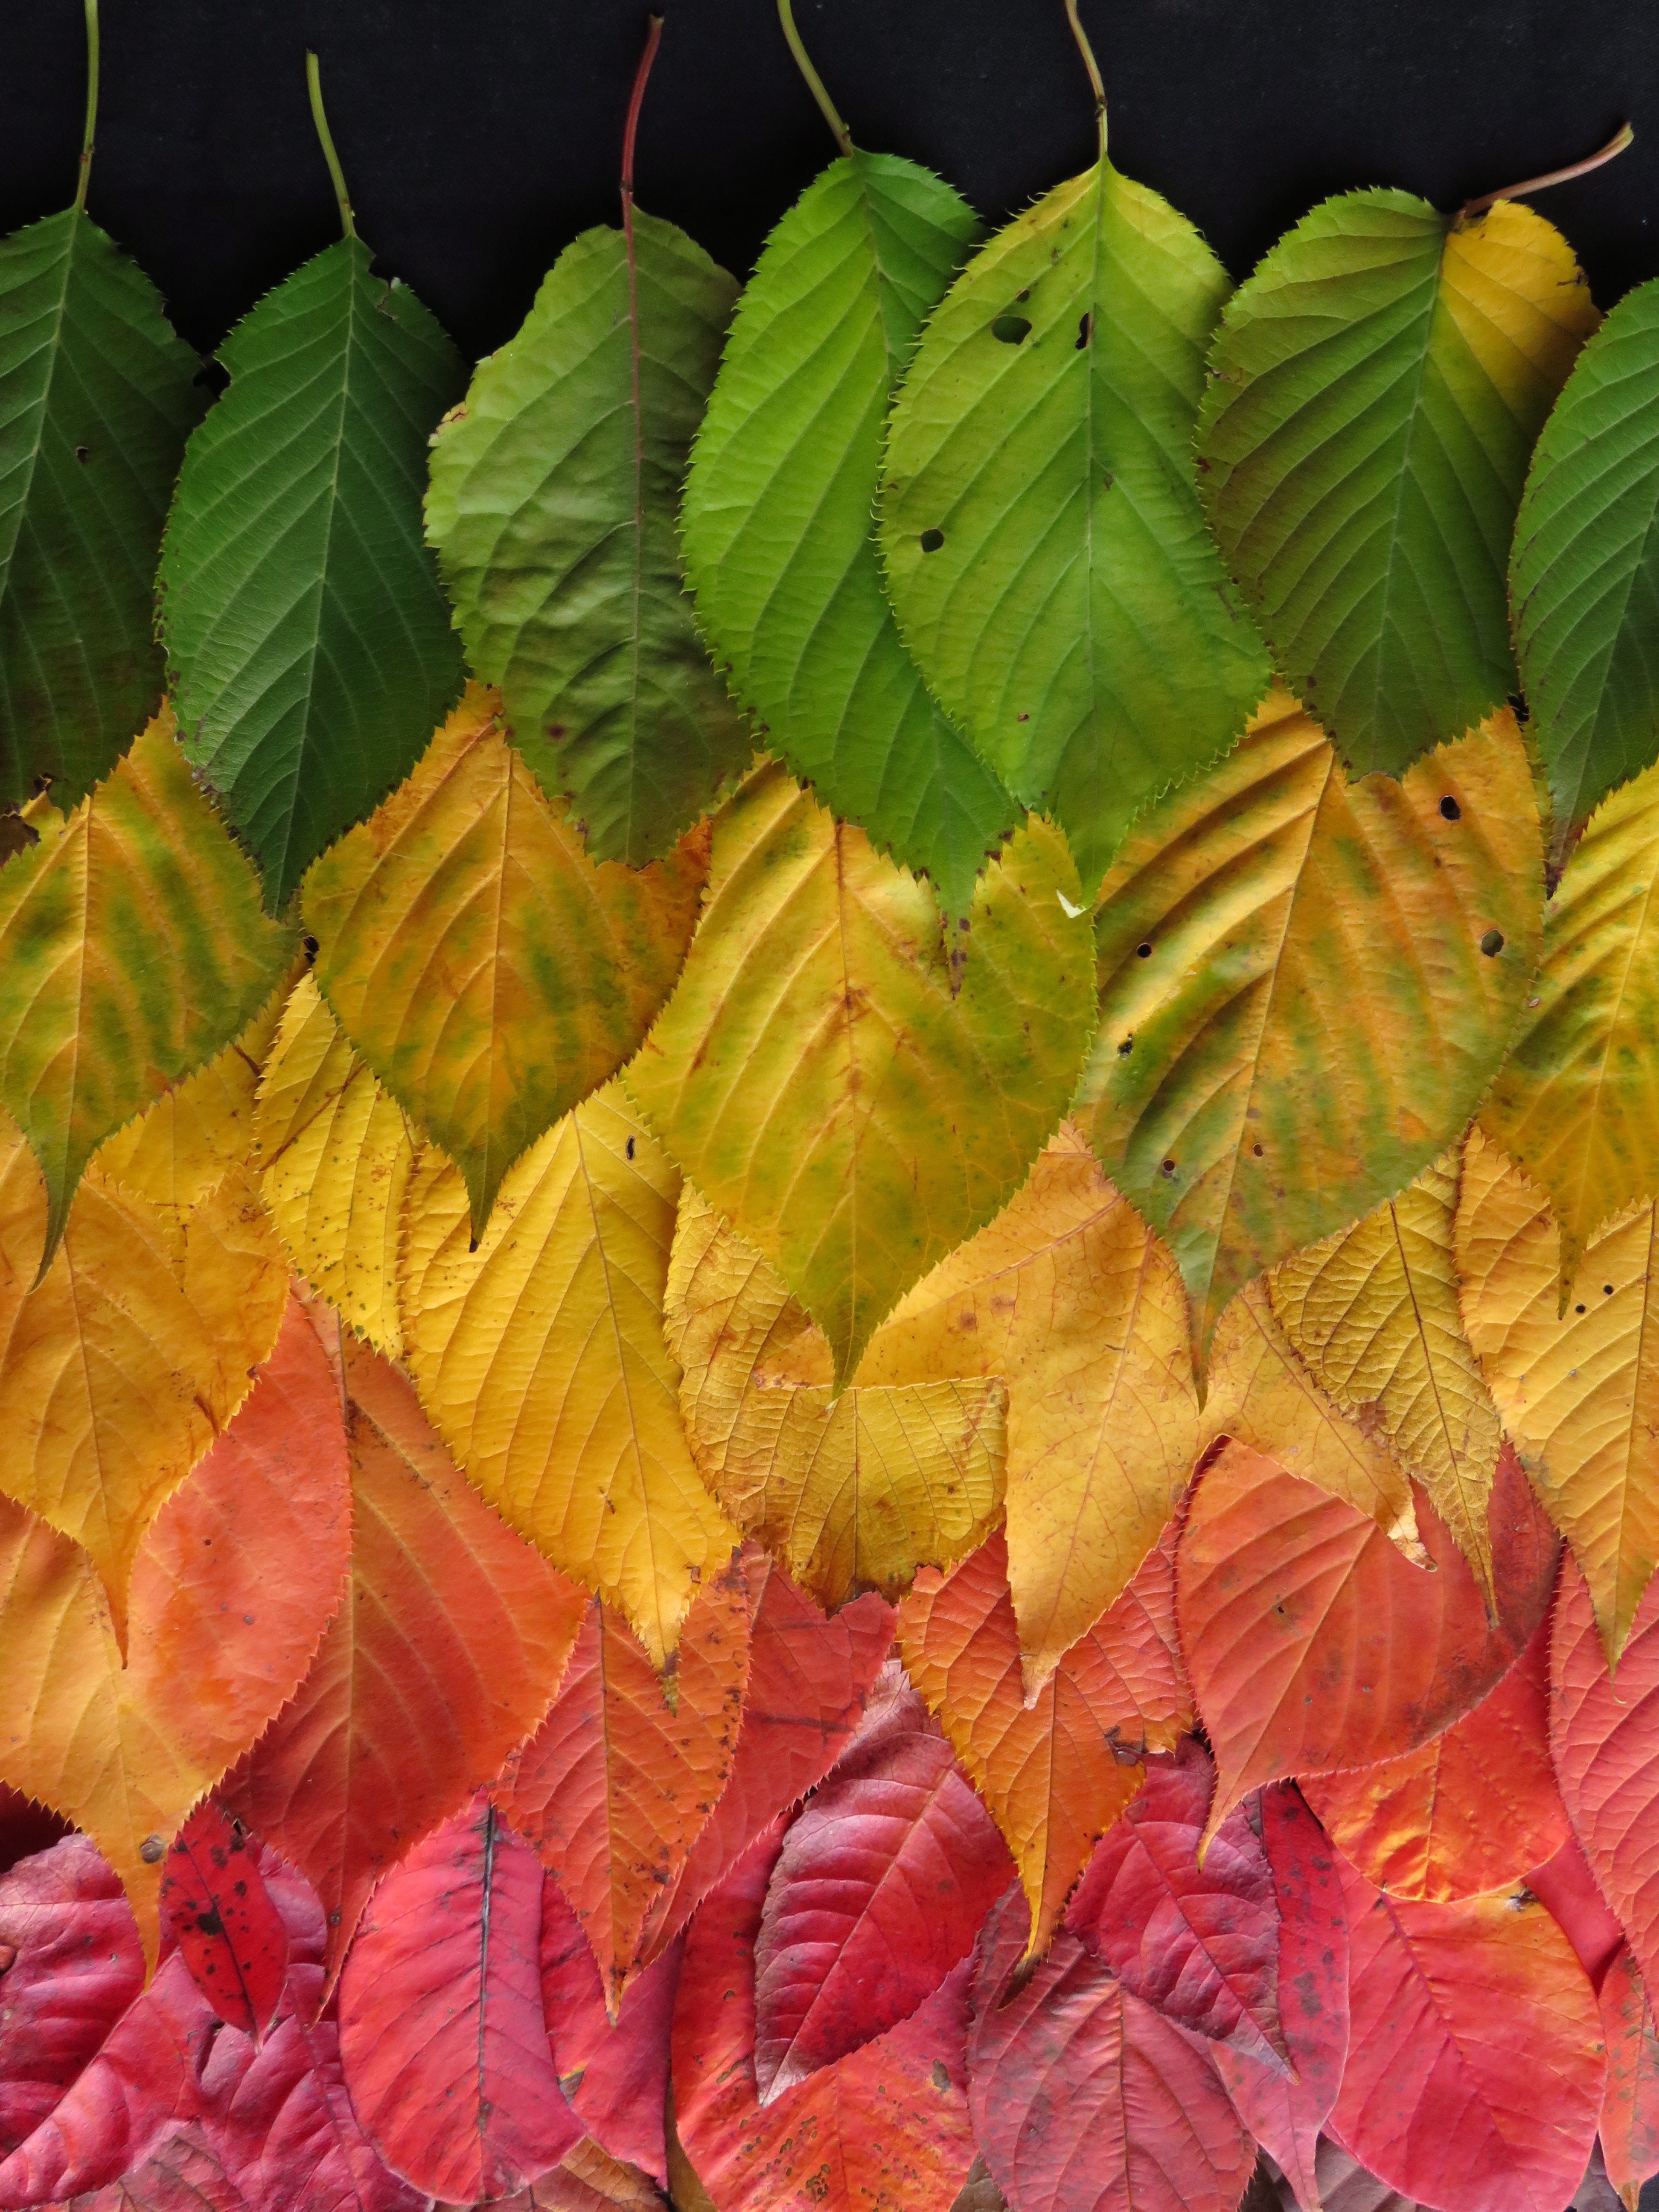
tree, branch, plant, leaf, fall, flower, petal, colourful, autumn, botany, colorful, flora, season, leaves, rainbow, deciduous, autumn leaves, flowering plant, land plant